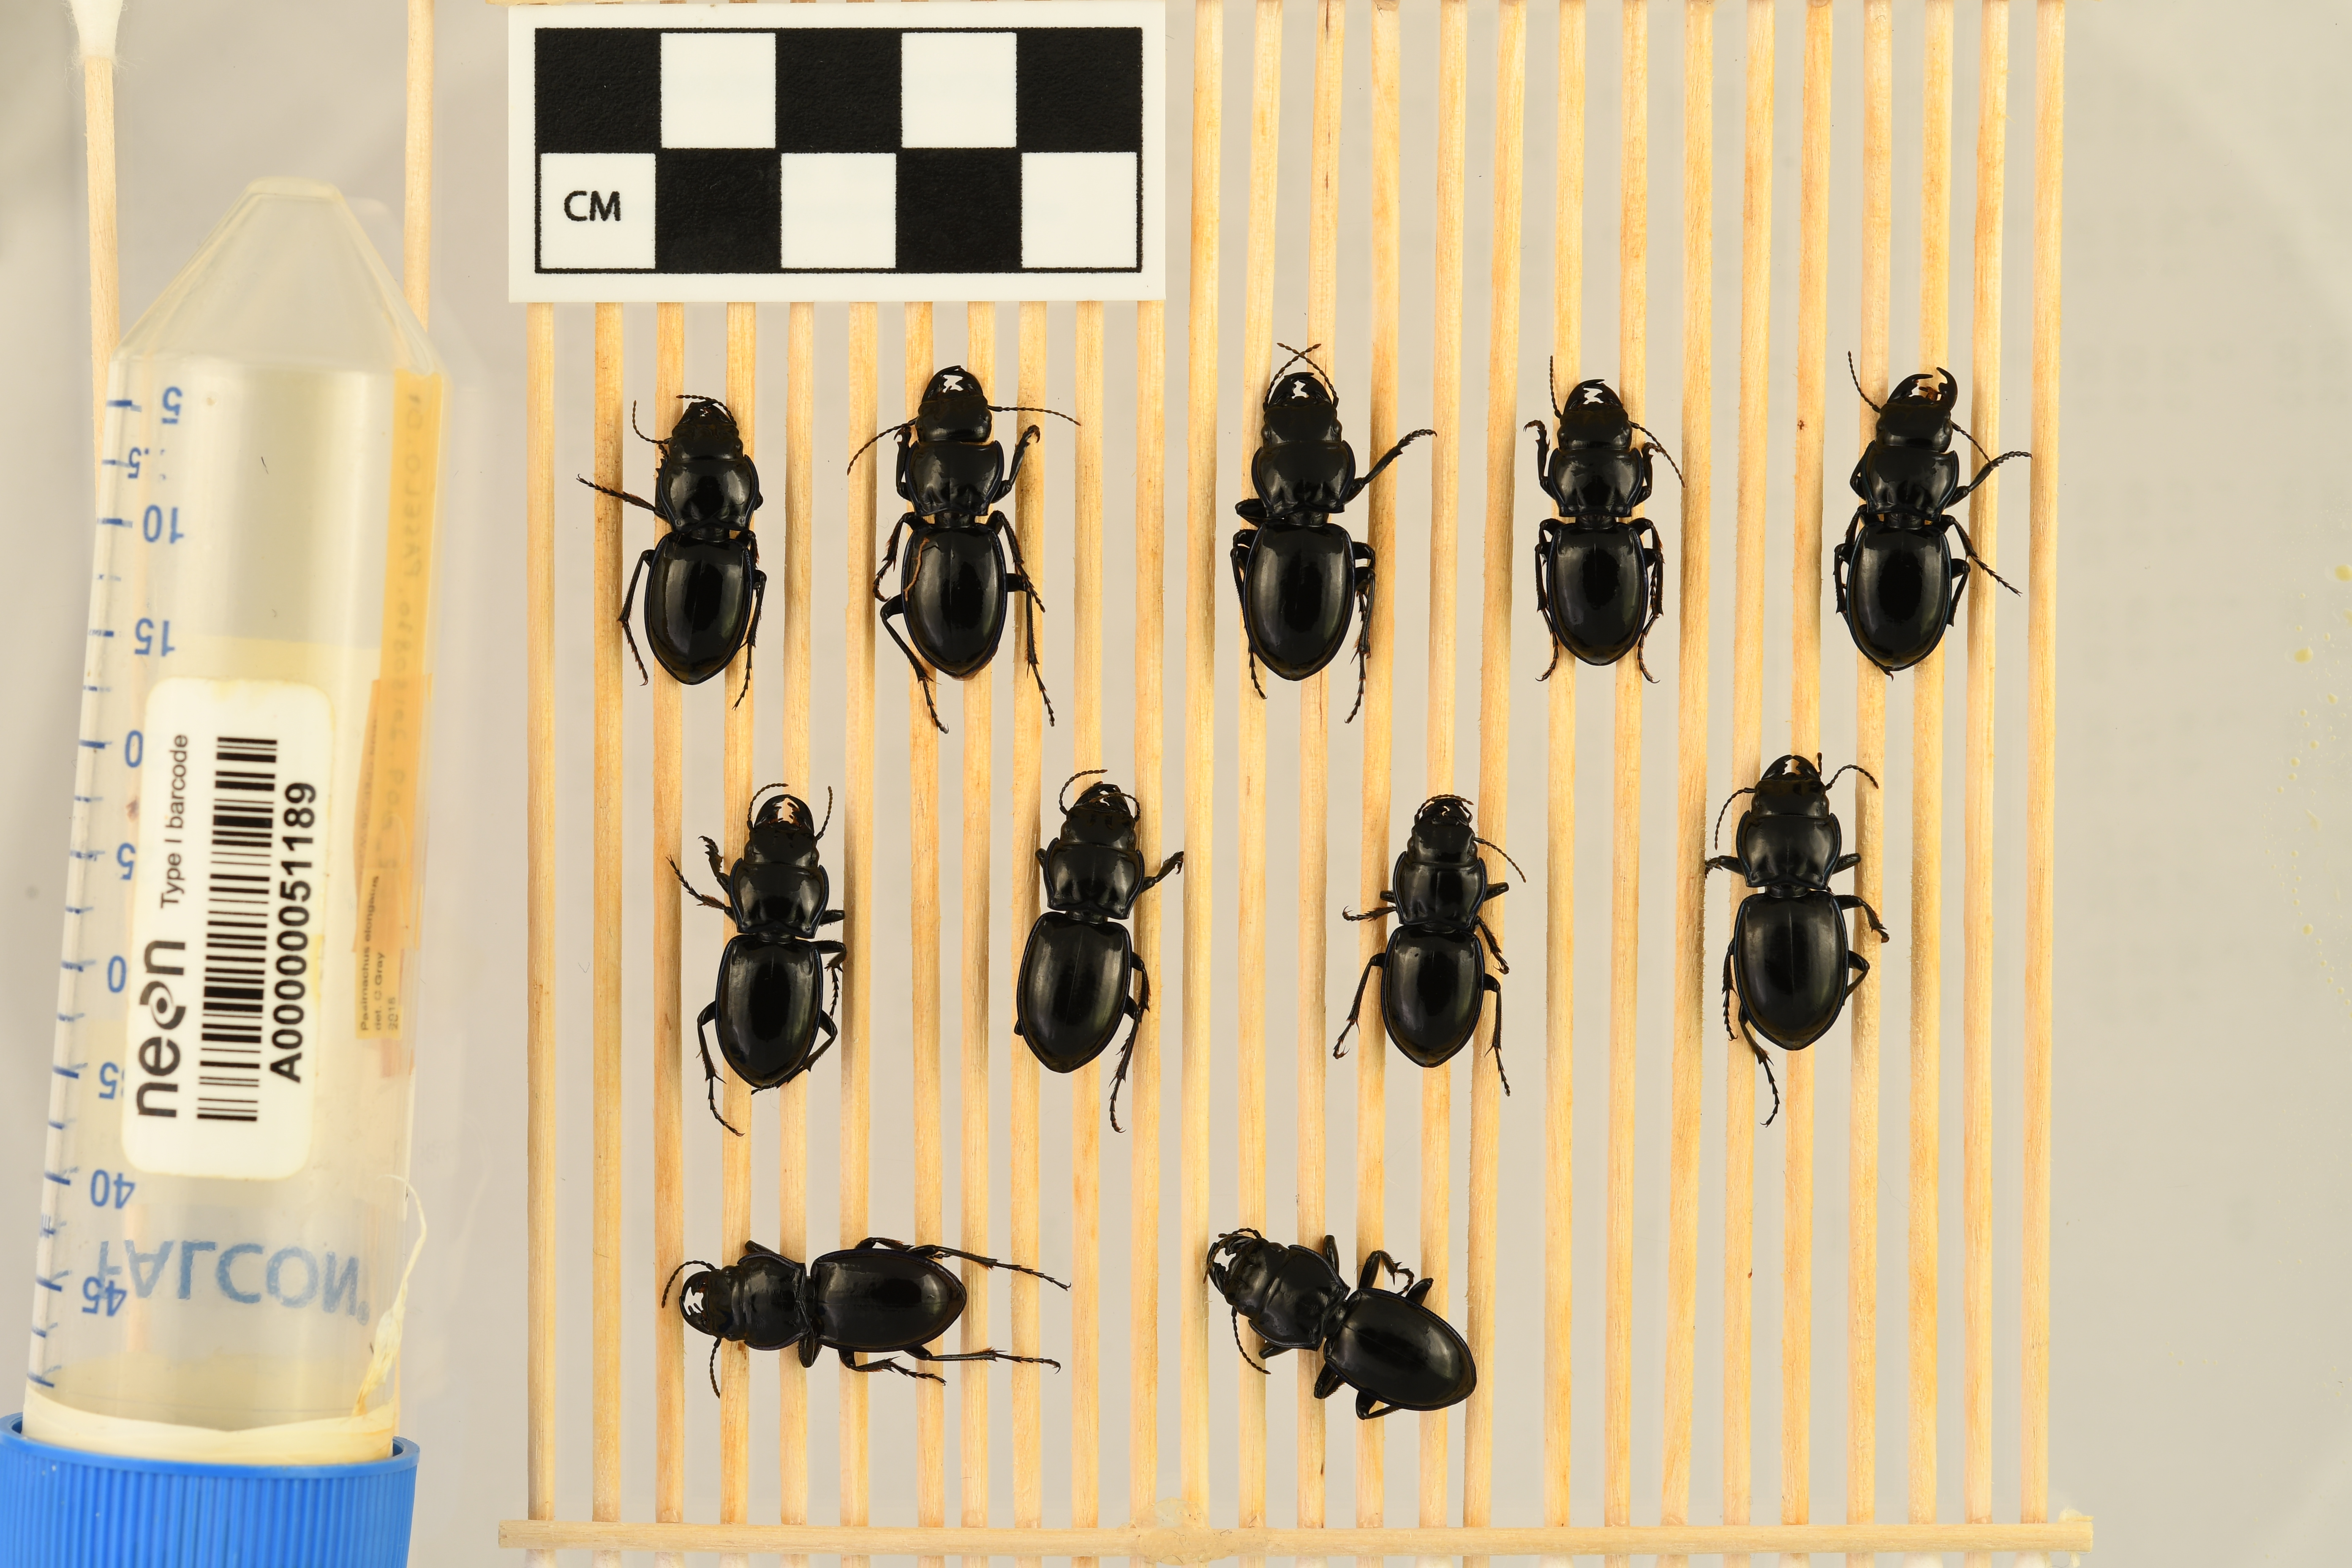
Pasimachus elongatus — Central Plains Experimental Range NEON, plot CPER_009. Beetle 1, ElytraLength: 1.255 cm (lying flat: Yes)

Pasimachus elongatus — Central Plains Experimental Range NEON, plot CPER_009. Beetle 1, ElytraWidth: 0.8083 cm (lying flat: Yes)

Pasimachus elongatus — Central Plains Experimental Range NEON, plot CPER_009. Beetle 2, ElytraLength: 1.316 cm (lying flat: Yes)

Pasimachus elongatus — Central Plains Experimental Range NEON, plot CPER_009. Beetle 2, ElytraWidth: 0.7792 cm (lying flat: Yes)

Pasimachus elongatus — Central Plains Experimental Range NEON, plot CPER_009. Beetle 3, ElytraLength: 1.351 cm (lying flat: Yes)

Pasimachus elongatus — Central Plains Experimental Range NEON, plot CPER_009. Beetle 3, ElytraWidth: 0.8044 cm (lying flat: Yes)

Pasimachus elongatus — Central Plains Experimental Range NEON, plot CPER_009. Beetle 4, ElytraLength: 1.19 cm (lying flat: Yes)

Pasimachus elongatus — Central Plains Experimental Range NEON, plot CPER_009. Beetle 4, ElytraWidth: 0.7369 cm (lying flat: Yes)

Pasimachus elongatus — Central Plains Experimental Range NEON, plot CPER_009. Beetle 5, ElytraLength: 1.257 cm (lying flat: Yes)

Pasimachus elongatus — Central Plains Experimental Range NEON, plot CPER_009. Beetle 5, ElytraWidth: 0.7605 cm (lying flat: Yes)

Pasimachus elongatus — Central Plains Experimental Range NEON, plot CPER_009. Beetle 6, ElytraLength: 1.278 cm (lying flat: Yes)

Pasimachus elongatus — Central Plains Experimental Range NEON, plot CPER_009. Beetle 6, ElytraWidth: 0.8254 cm (lying flat: Yes)

Pasimachus elongatus — Central Plains Experimental Range NEON, plot CPER_009. Beetle 7, ElytraLength: 1.315 cm (lying flat: Yes)

Pasimachus elongatus — Central Plains Experimental Range NEON, plot CPER_009. Beetle 7, ElytraWidth: 0.8238 cm (lying flat: Yes)

Pasimachus elongatus — Central Plains Experimental Range NEON, plot CPER_009. Beetle 8, ElytraLength: 1.172 cm (lying flat: Yes)

Pasimachus elongatus — Central Plains Experimental Range NEON, plot CPER_009. Beetle 8, ElytraWidth: 0.7815 cm (lying flat: Yes)

Pasimachus elongatus — Central Plains Experimental Range NEON, plot CPER_009. Beetle 9, ElytraLength: 1.338 cm (lying flat: Yes)

Pasimachus elongatus — Central Plains Experimental Range NEON, plot CPER_009. Beetle 9, ElytraWidth: 0.8743 cm (lying flat: Yes)

Pasimachus elongatus — Central Plains Experimental Range NEON, plot CPER_009. Beetle 10, ElytraLength: 1.284 cm (lying flat: Yes)

Pasimachus elongatus — Central Plains Experimental Range NEON, plot CPER_009. Beetle 10, ElytraWidth: 0.7895 cm (lying flat: Yes)

Pasimachus elongatus — Central Plains Experimental Range NEON, plot CPER_009. Beetle 11, ElytraLength: 1.299 cm (lying flat: Yes)

Pasimachus elongatus — Central Plains Experimental Range NEON, plot CPER_009. Beetle 11, ElytraWidth: 0.7586 cm (lying flat: Yes)